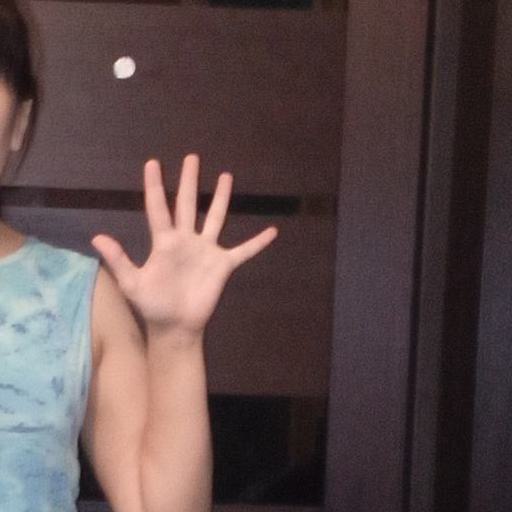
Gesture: palm